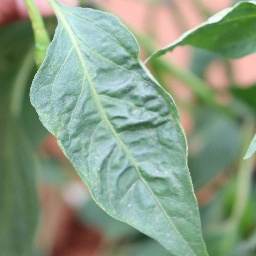
Label: mites_and_trips